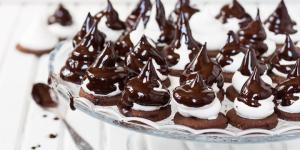
ricarditos caseros